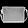
Label: Bag